Hof Church (Vestfold)

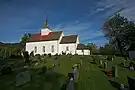
View of the church

Hof Church is a parish church of the Church of Norway in Holmestrand Municipality in Vestfold county, Norway. It is located in the village of Hof. It is one of the churches for the "Hof, Vassås og Eidsfoss" parish which is part of the Nord-Jarlsberg prosti (deanery) in the Diocese of Tunsberg. The white, stone church was built in a long church design around the year 110 using plans drawn up by an unknown architect. The church seats about 210 people.